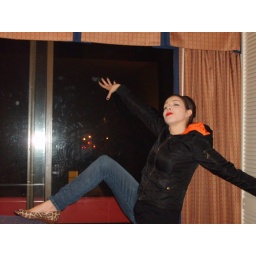
dancer in front of a dirty window